Arslan Shah I

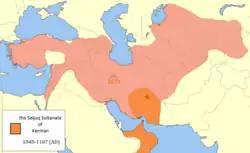

Arslan Shah I was Seljuk Sultan of Kerman from 1101–1142, a city in Iran situated at the center of Kerman province. Located in a large and flat plain, this city is placed 1,076 km (669 mi) south of the Iranian capital, Tehran.